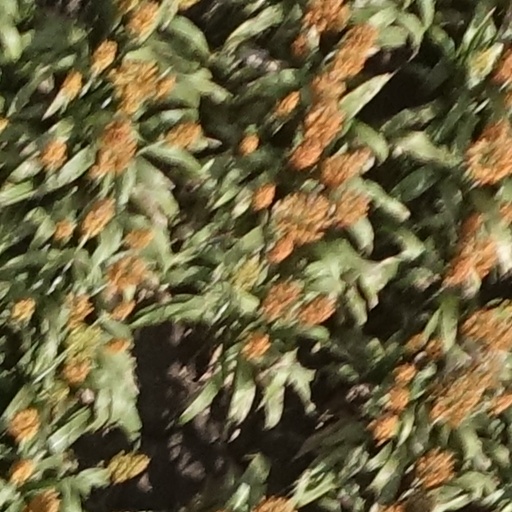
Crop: sorghum